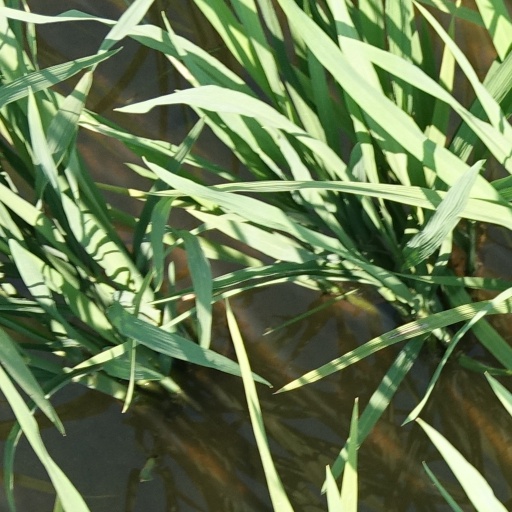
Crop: rice